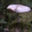
Label: mushroom